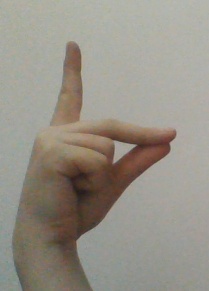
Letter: ta